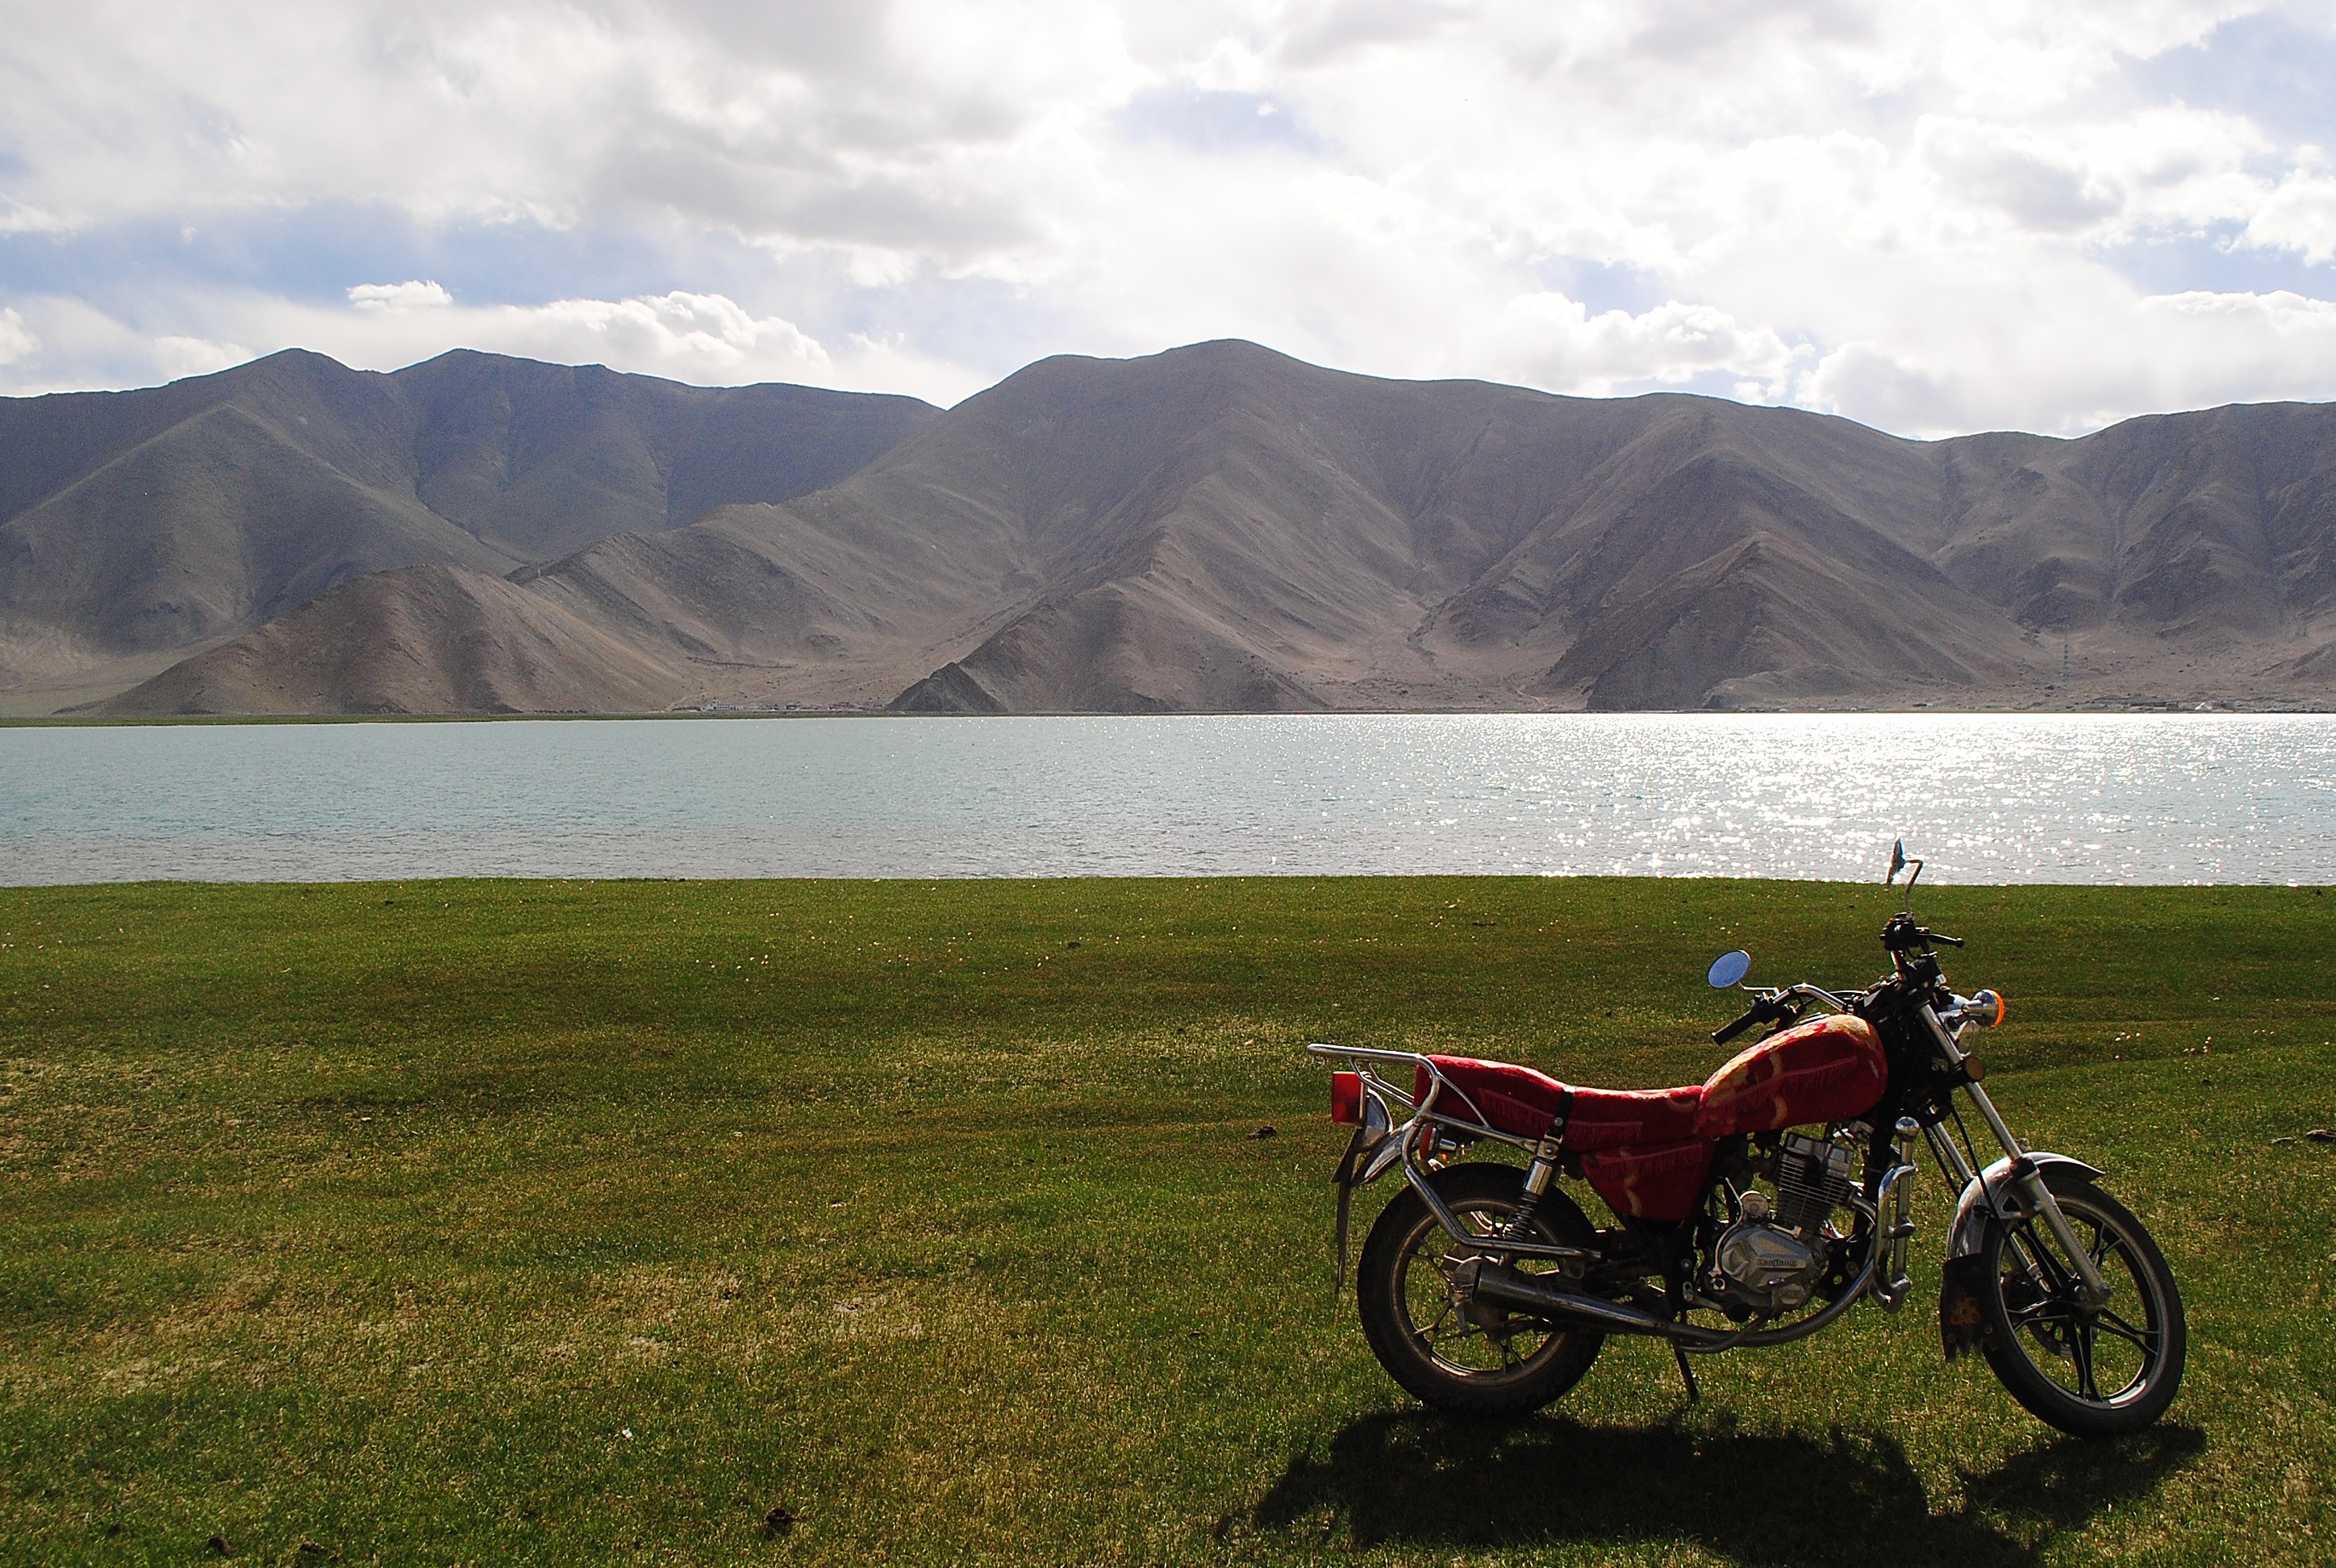
landscape, nature, wilderness, mountain, hill, lake, bicycle, valley, mountain range, travel, transportation, vehicle, motorbike, mountain bike, alps, loch, mountainous landforms